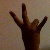
The image shows a hand gesture representing the number 7 in Indian Sign Language.